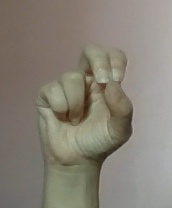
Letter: gaaf